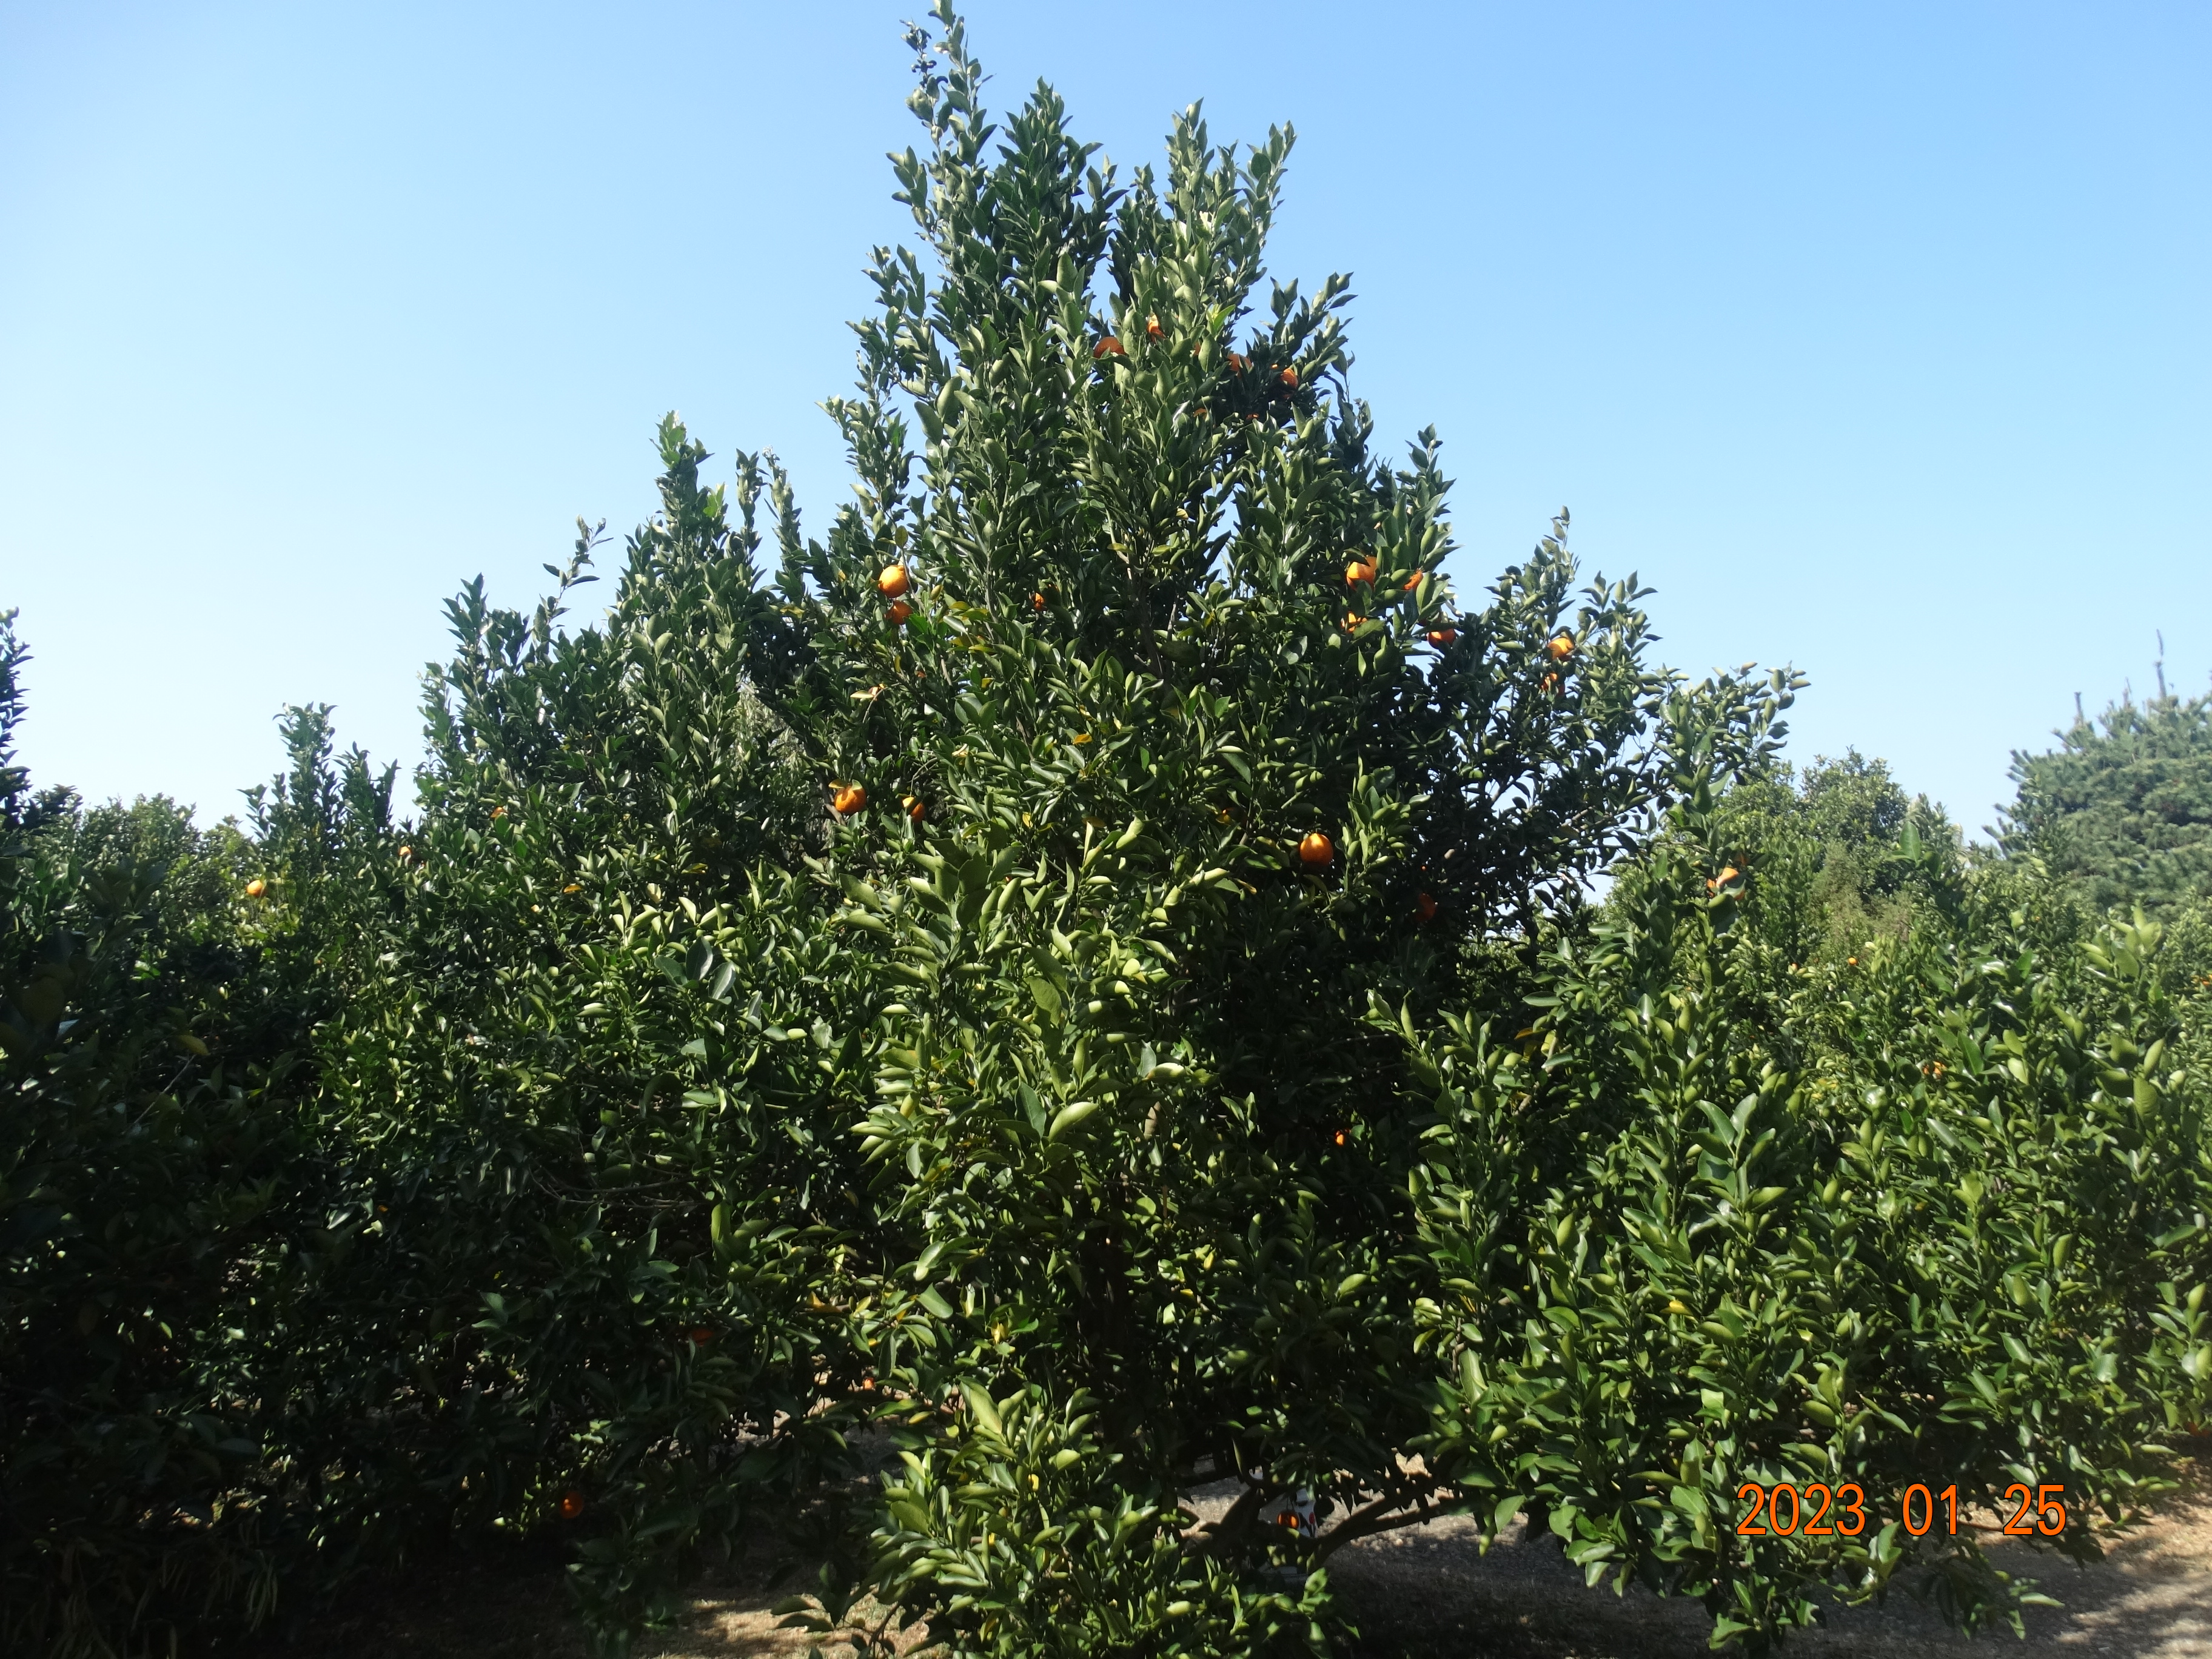
Citrus fruit variety: ponkan